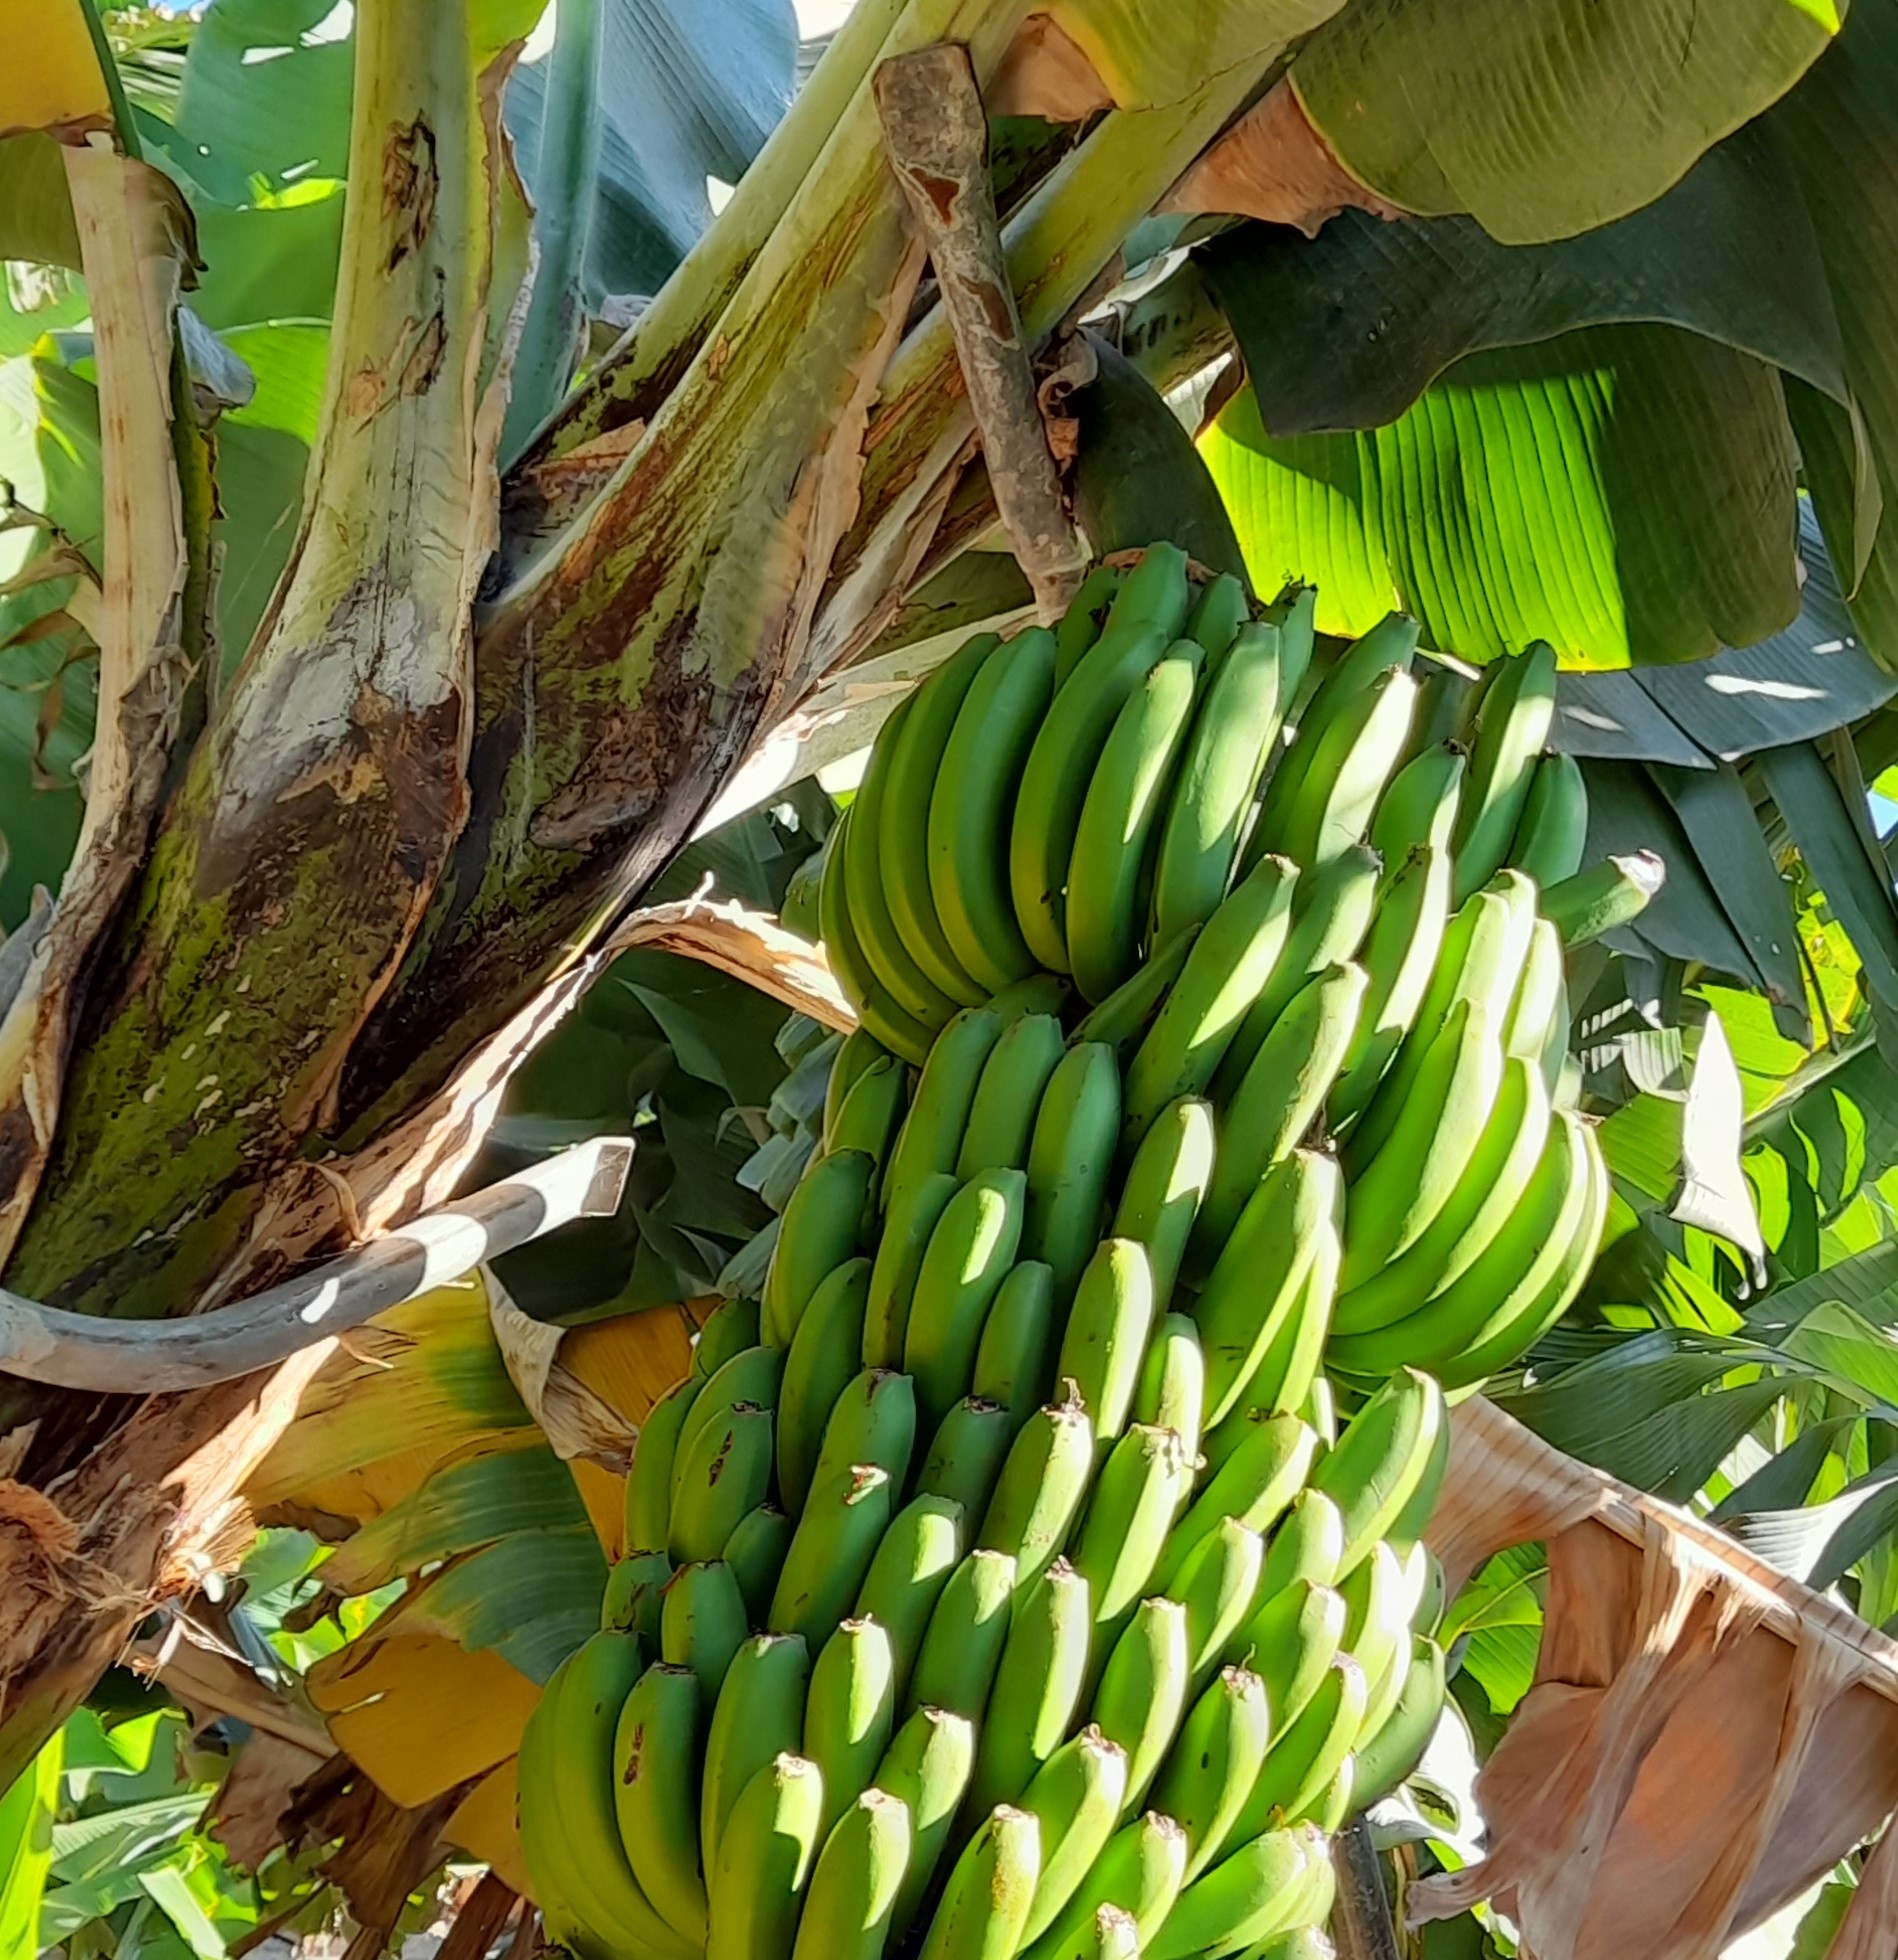
Label: Keep